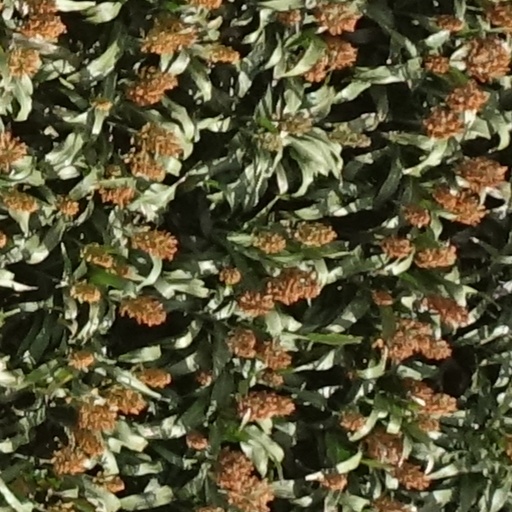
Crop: sorghum